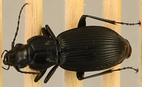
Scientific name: Pterostichus lachrymosus
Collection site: Mountain Lake Biological Station NEON (MLBS), plot MLBS_002